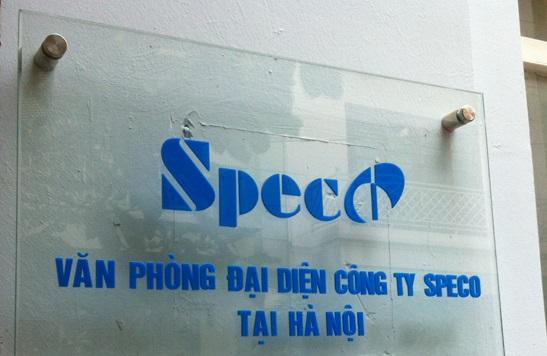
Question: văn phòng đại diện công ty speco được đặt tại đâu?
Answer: văn phòng đại diện công ty speco được đặt tại hà nội